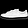
Label: Sneaker